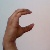
The image shows a hand gesture representing the letter 'C' in Indian Sign Language.